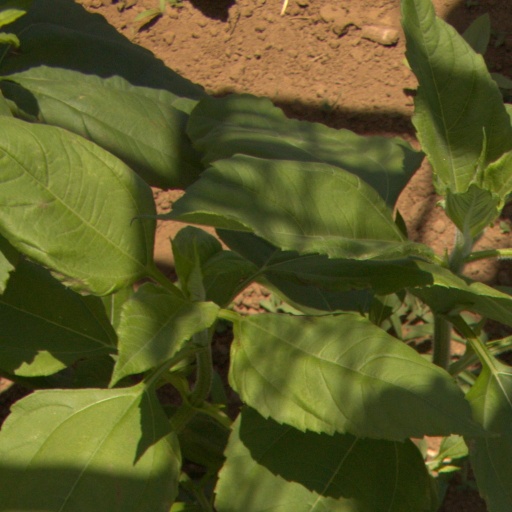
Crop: Jerusalem artichoke